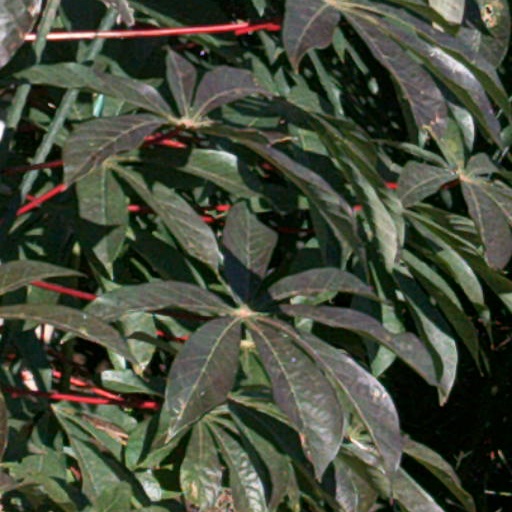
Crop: cassava